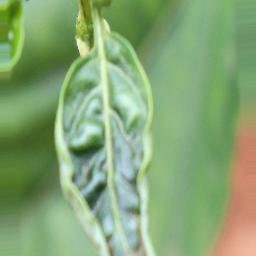
Label: mites_and_trips